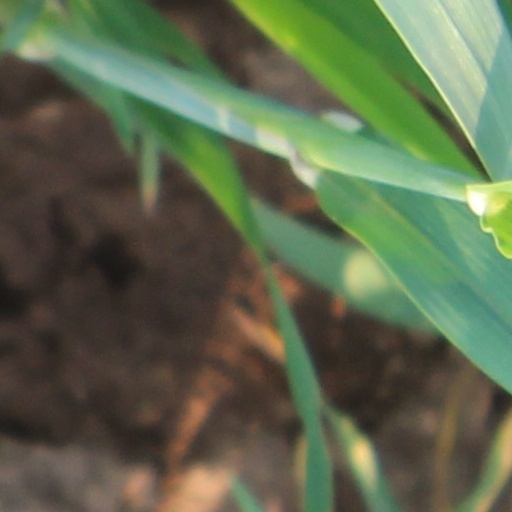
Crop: wheat